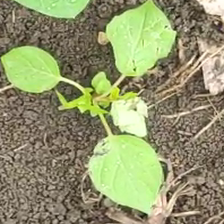
Weed species: Little_Mallow(Malva parviflora)